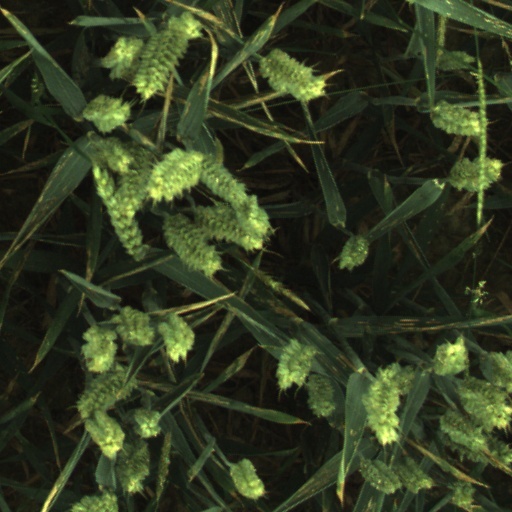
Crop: wheat